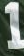
Number: 1